List of radio telescopes

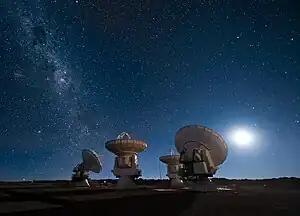
Four of the sixty-four total antennas of the ALMA radio telescope, at the Atacama Large Millimeter Array (ALMA)

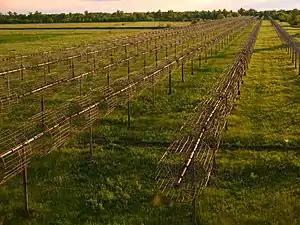
West arm of the low-frequency Ukrainian T-shaped Radio telescope, second modification (UTR-2) radio telescope phased array antenna

This is a list of radio telescopes – over one hundred – that are or have been used for radio astronomy. The list includes both single dishes and interferometric arrays. The list is sorted by region, then by name; unnamed telescopes are in reverse size order at the end of the list.